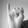
ASL letter: I